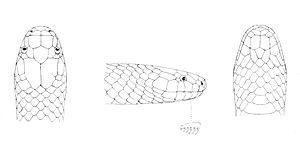
Apistocalamus loriae = Toxicocalamus loriae
Toxicocalamus loriae est une espèce de serpents de la famille des Elapidae.
Toxicocalamus est un genre de serpents de la famille des Elapidae.